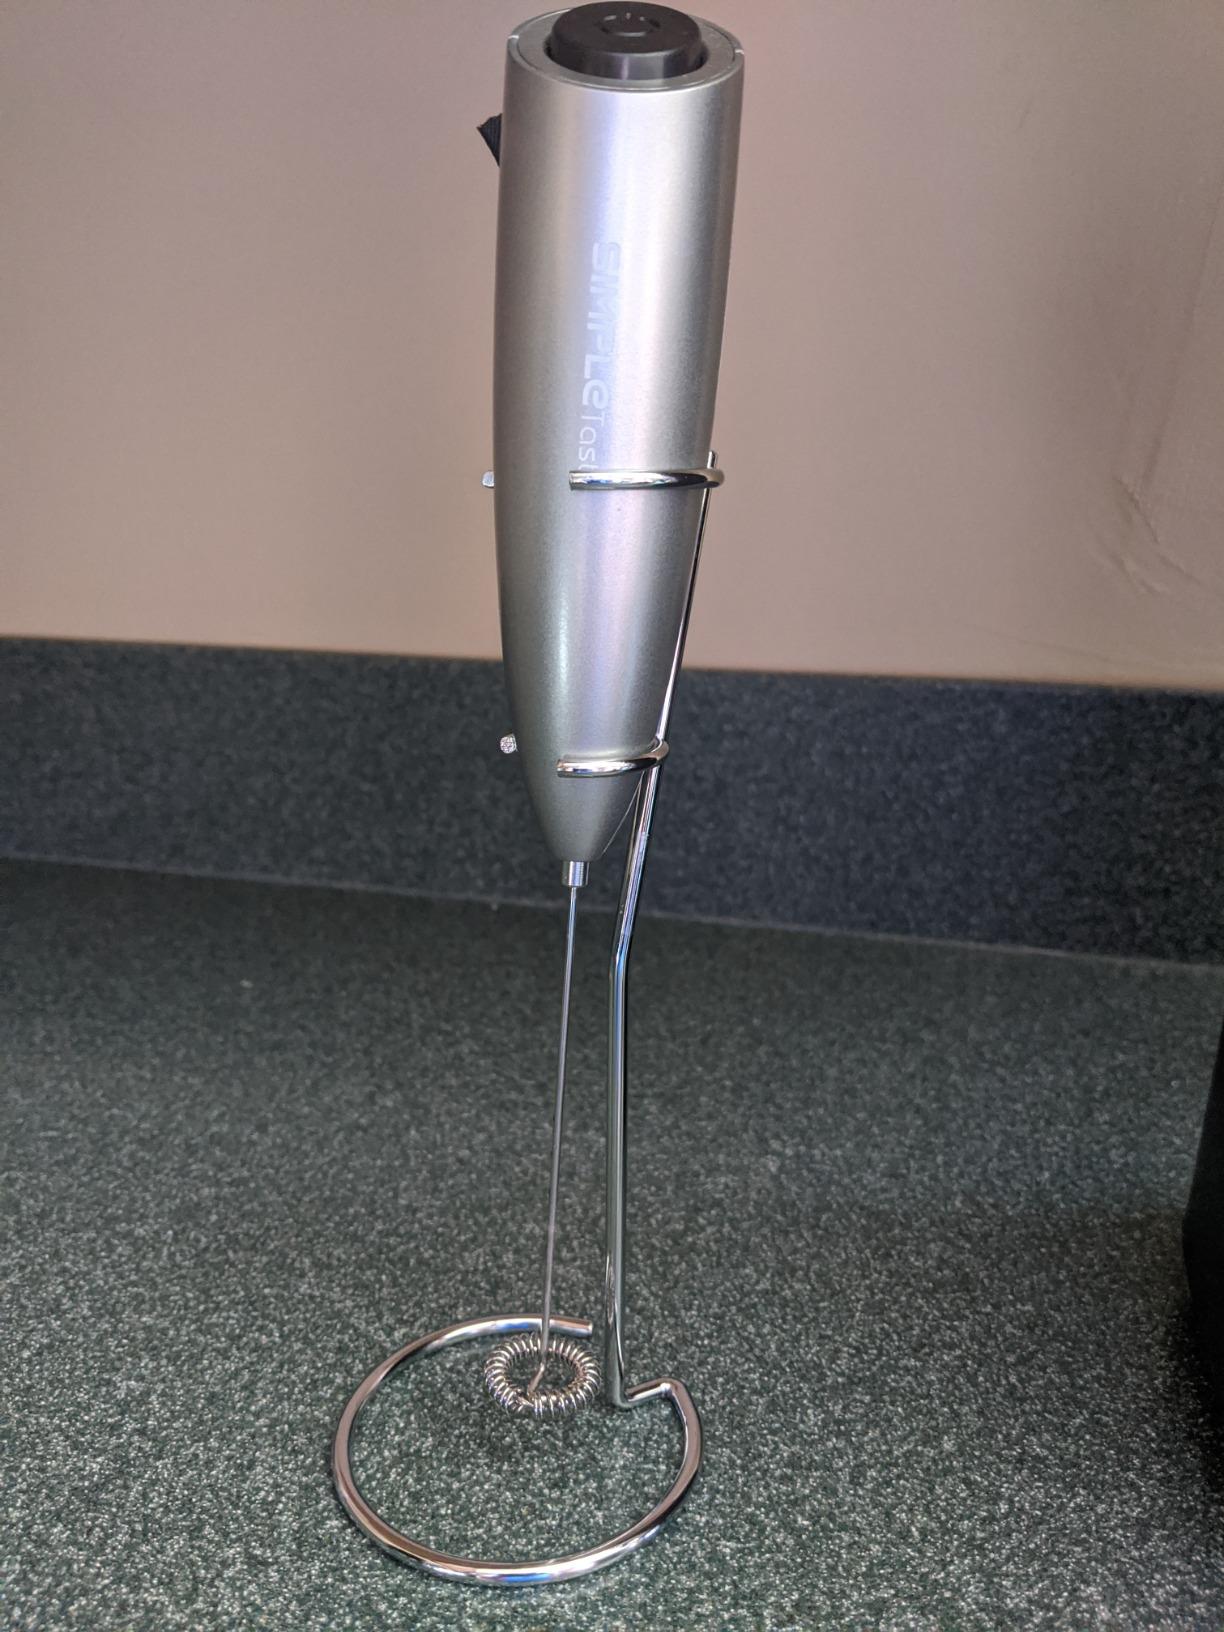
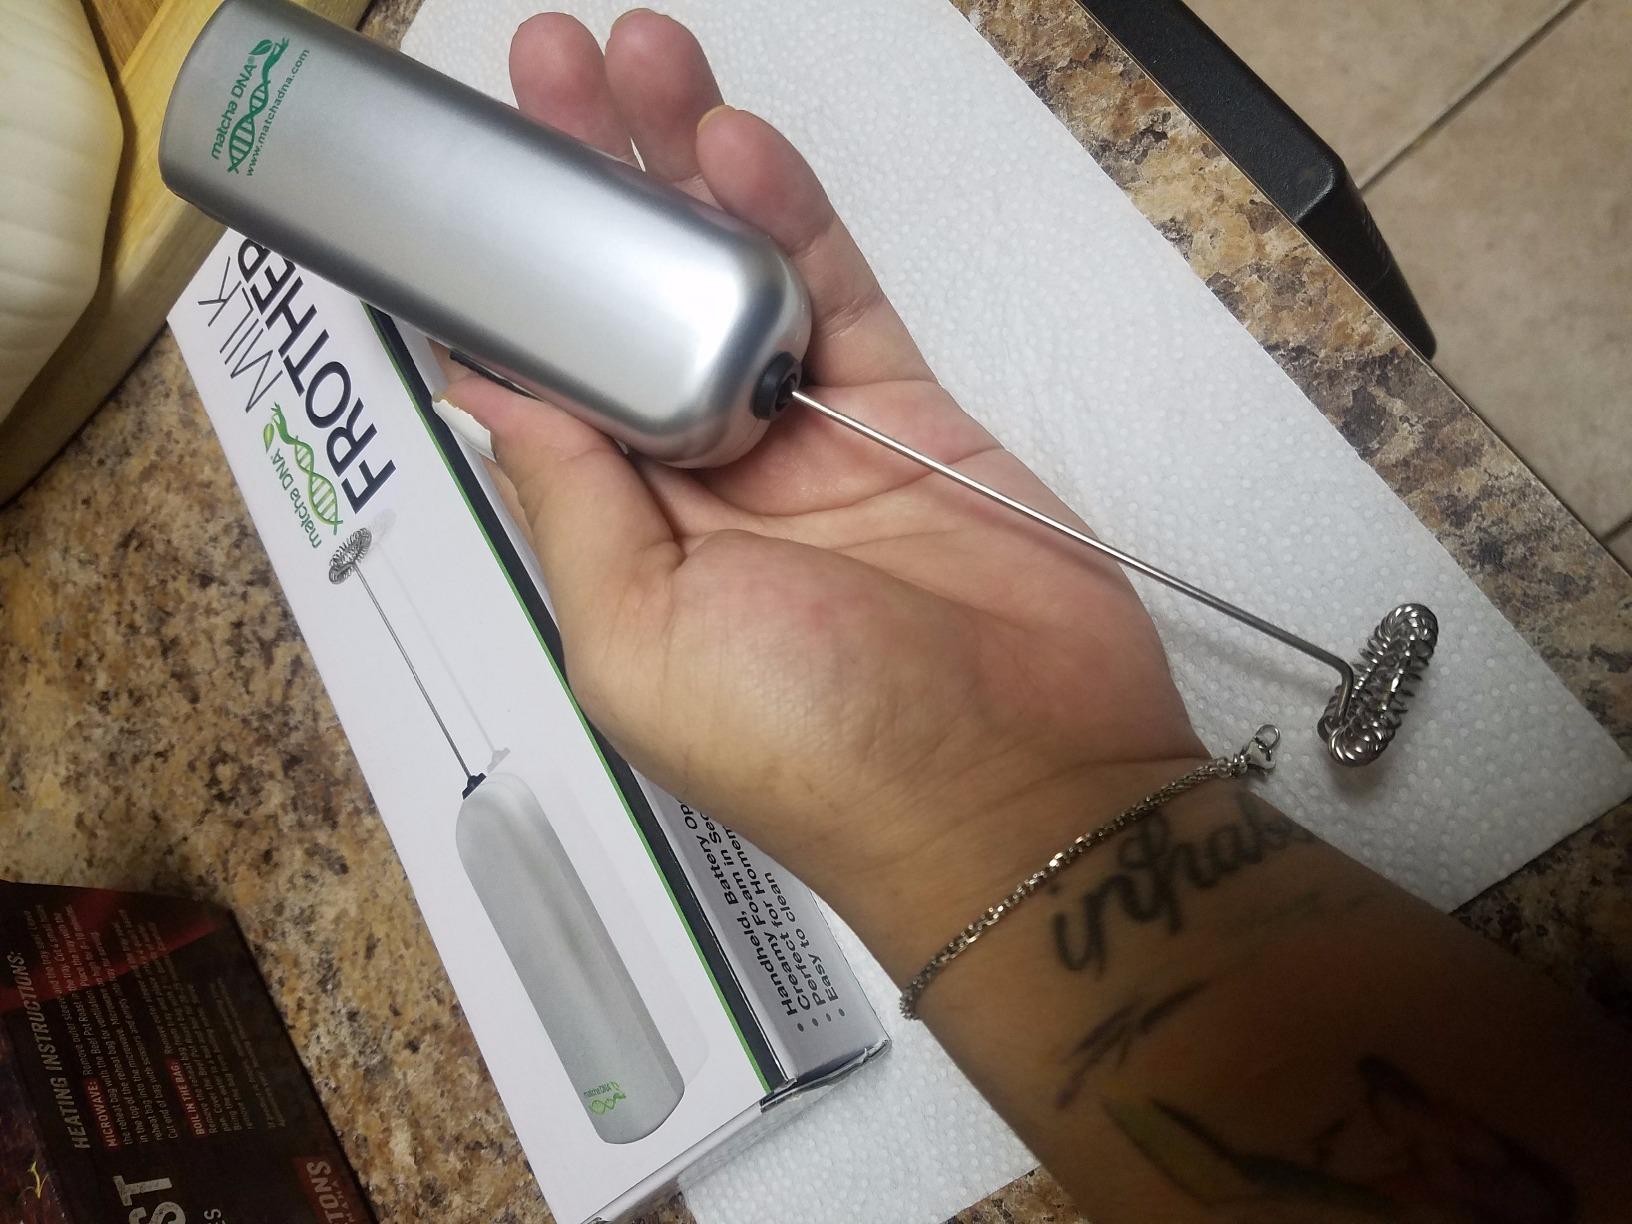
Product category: items_mixer
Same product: no